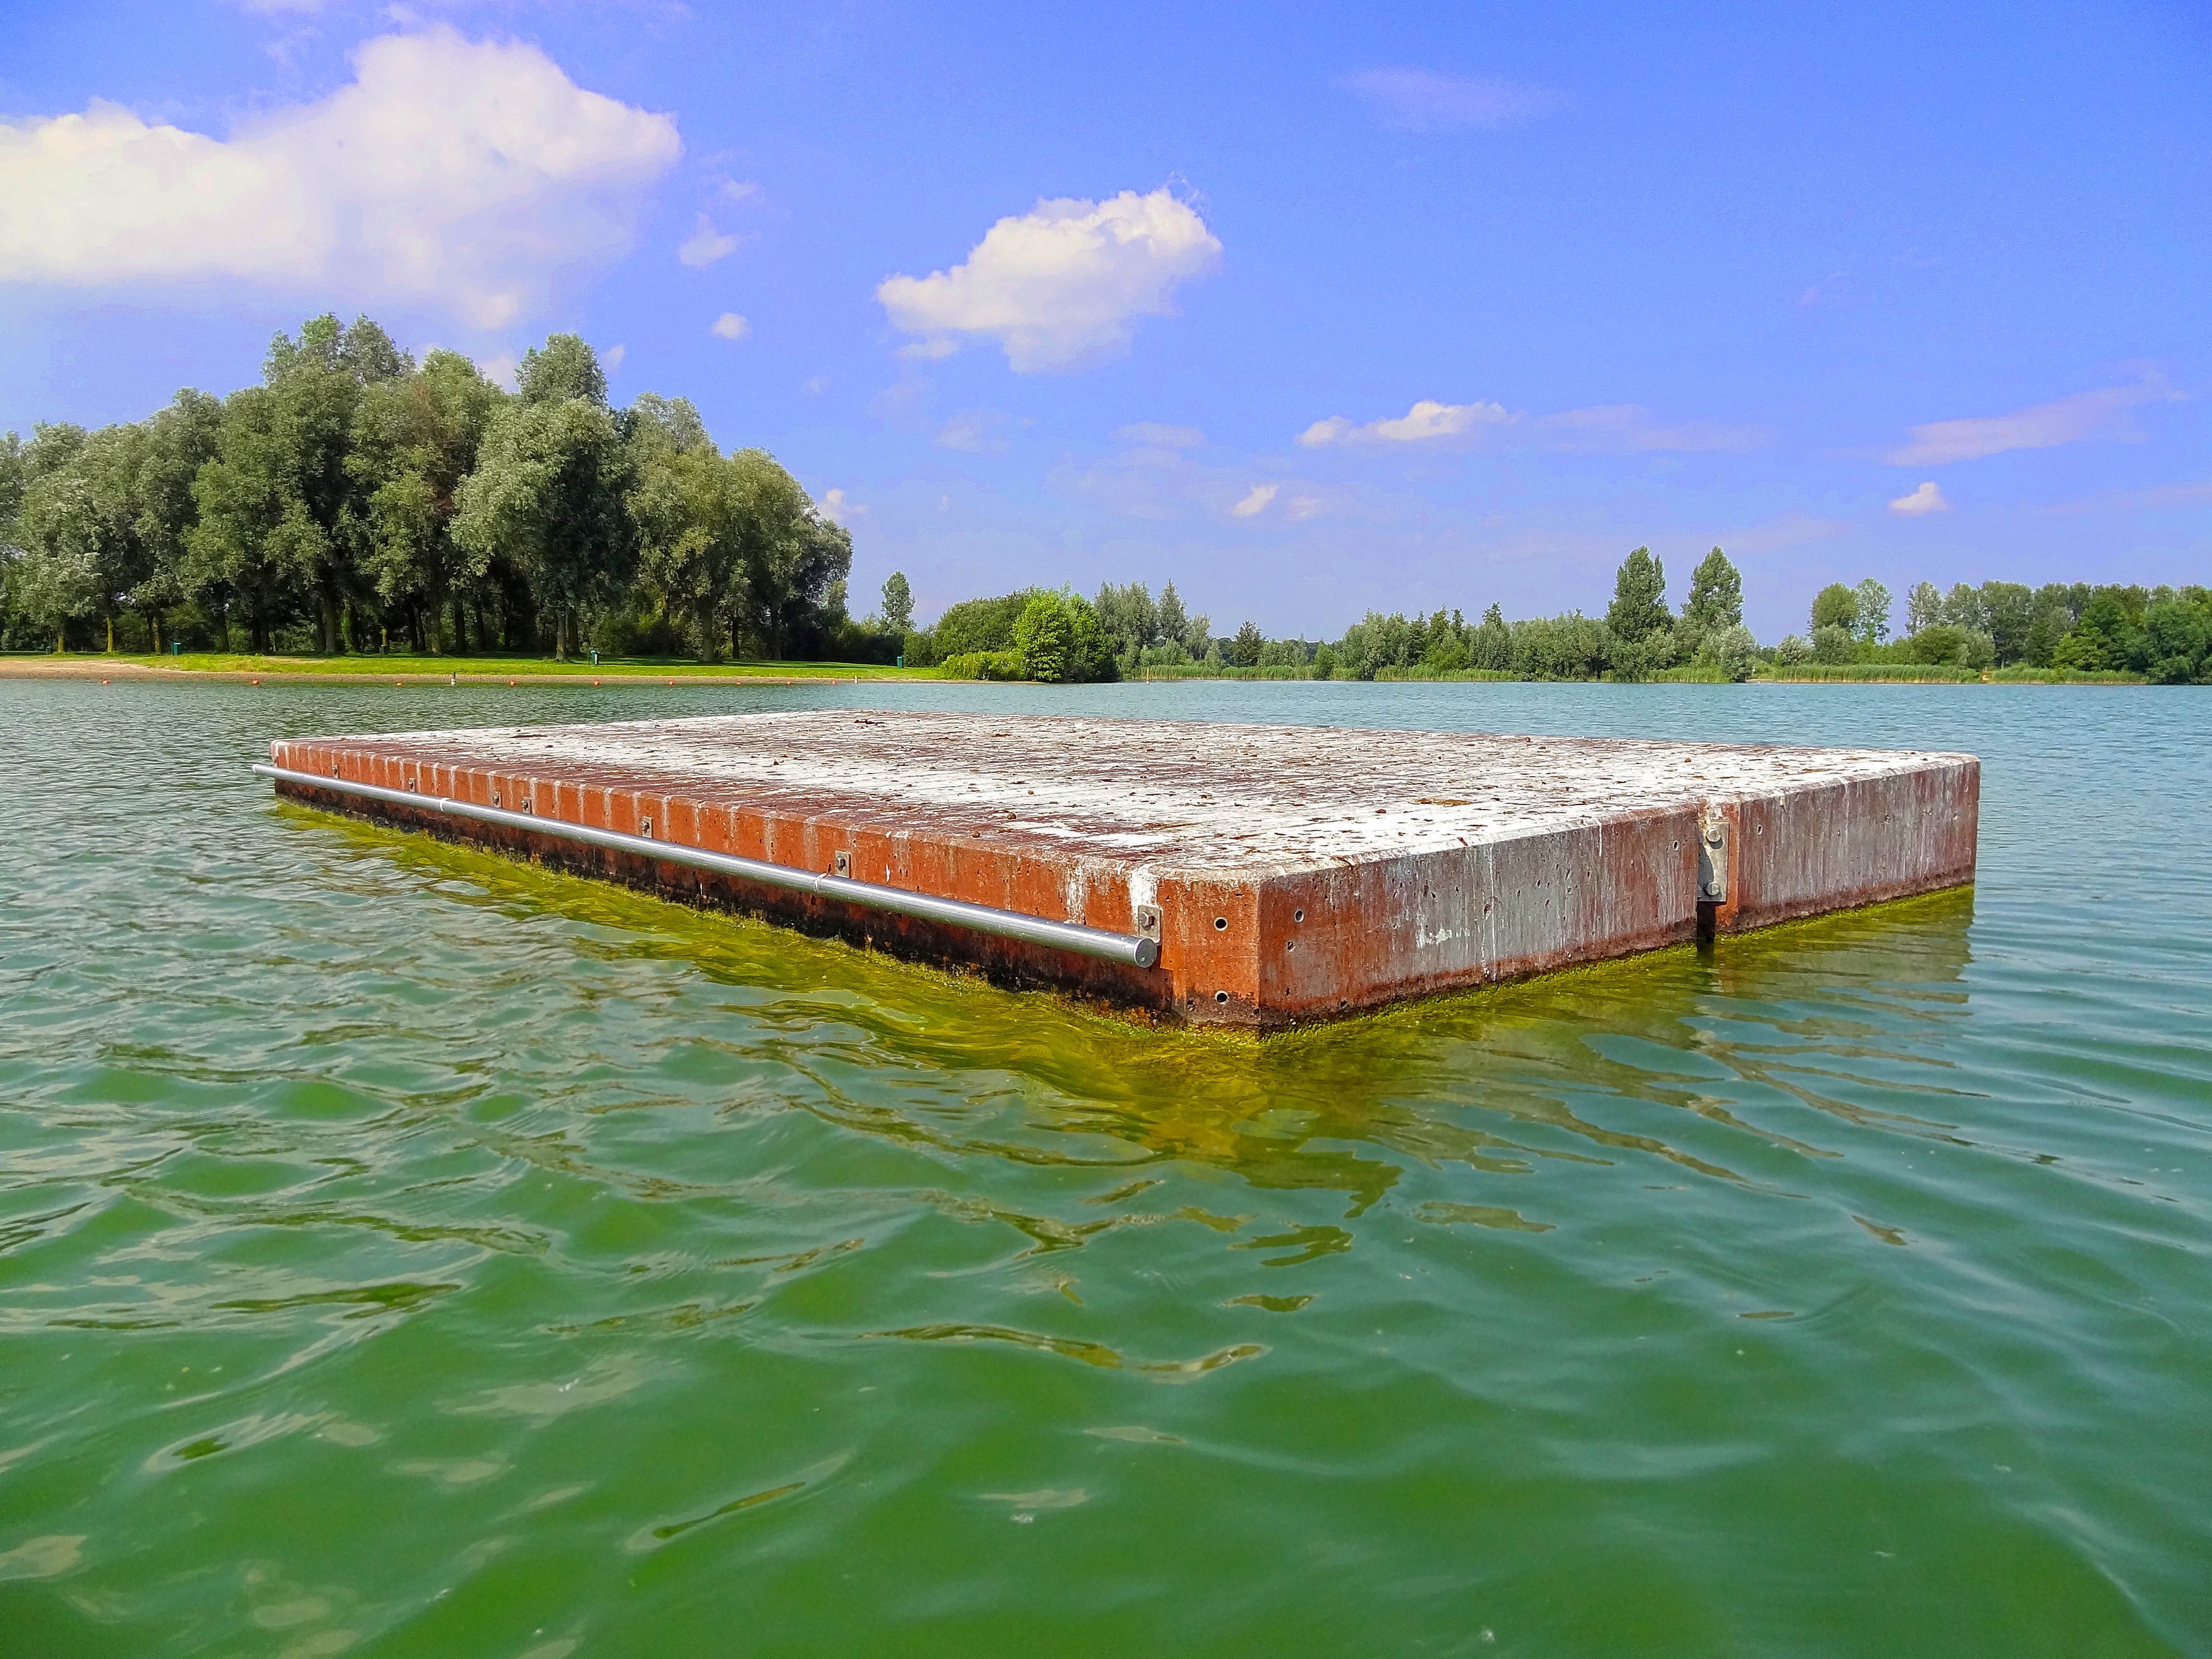
beach, water, dock, sunshine, boat, lake, river, summer, pond, vehicle, swimming pool, platform, reservoir, waterway, swimmer, holidays, boating, channel, raft, water sports, badesee, watercraft rowing, springboard